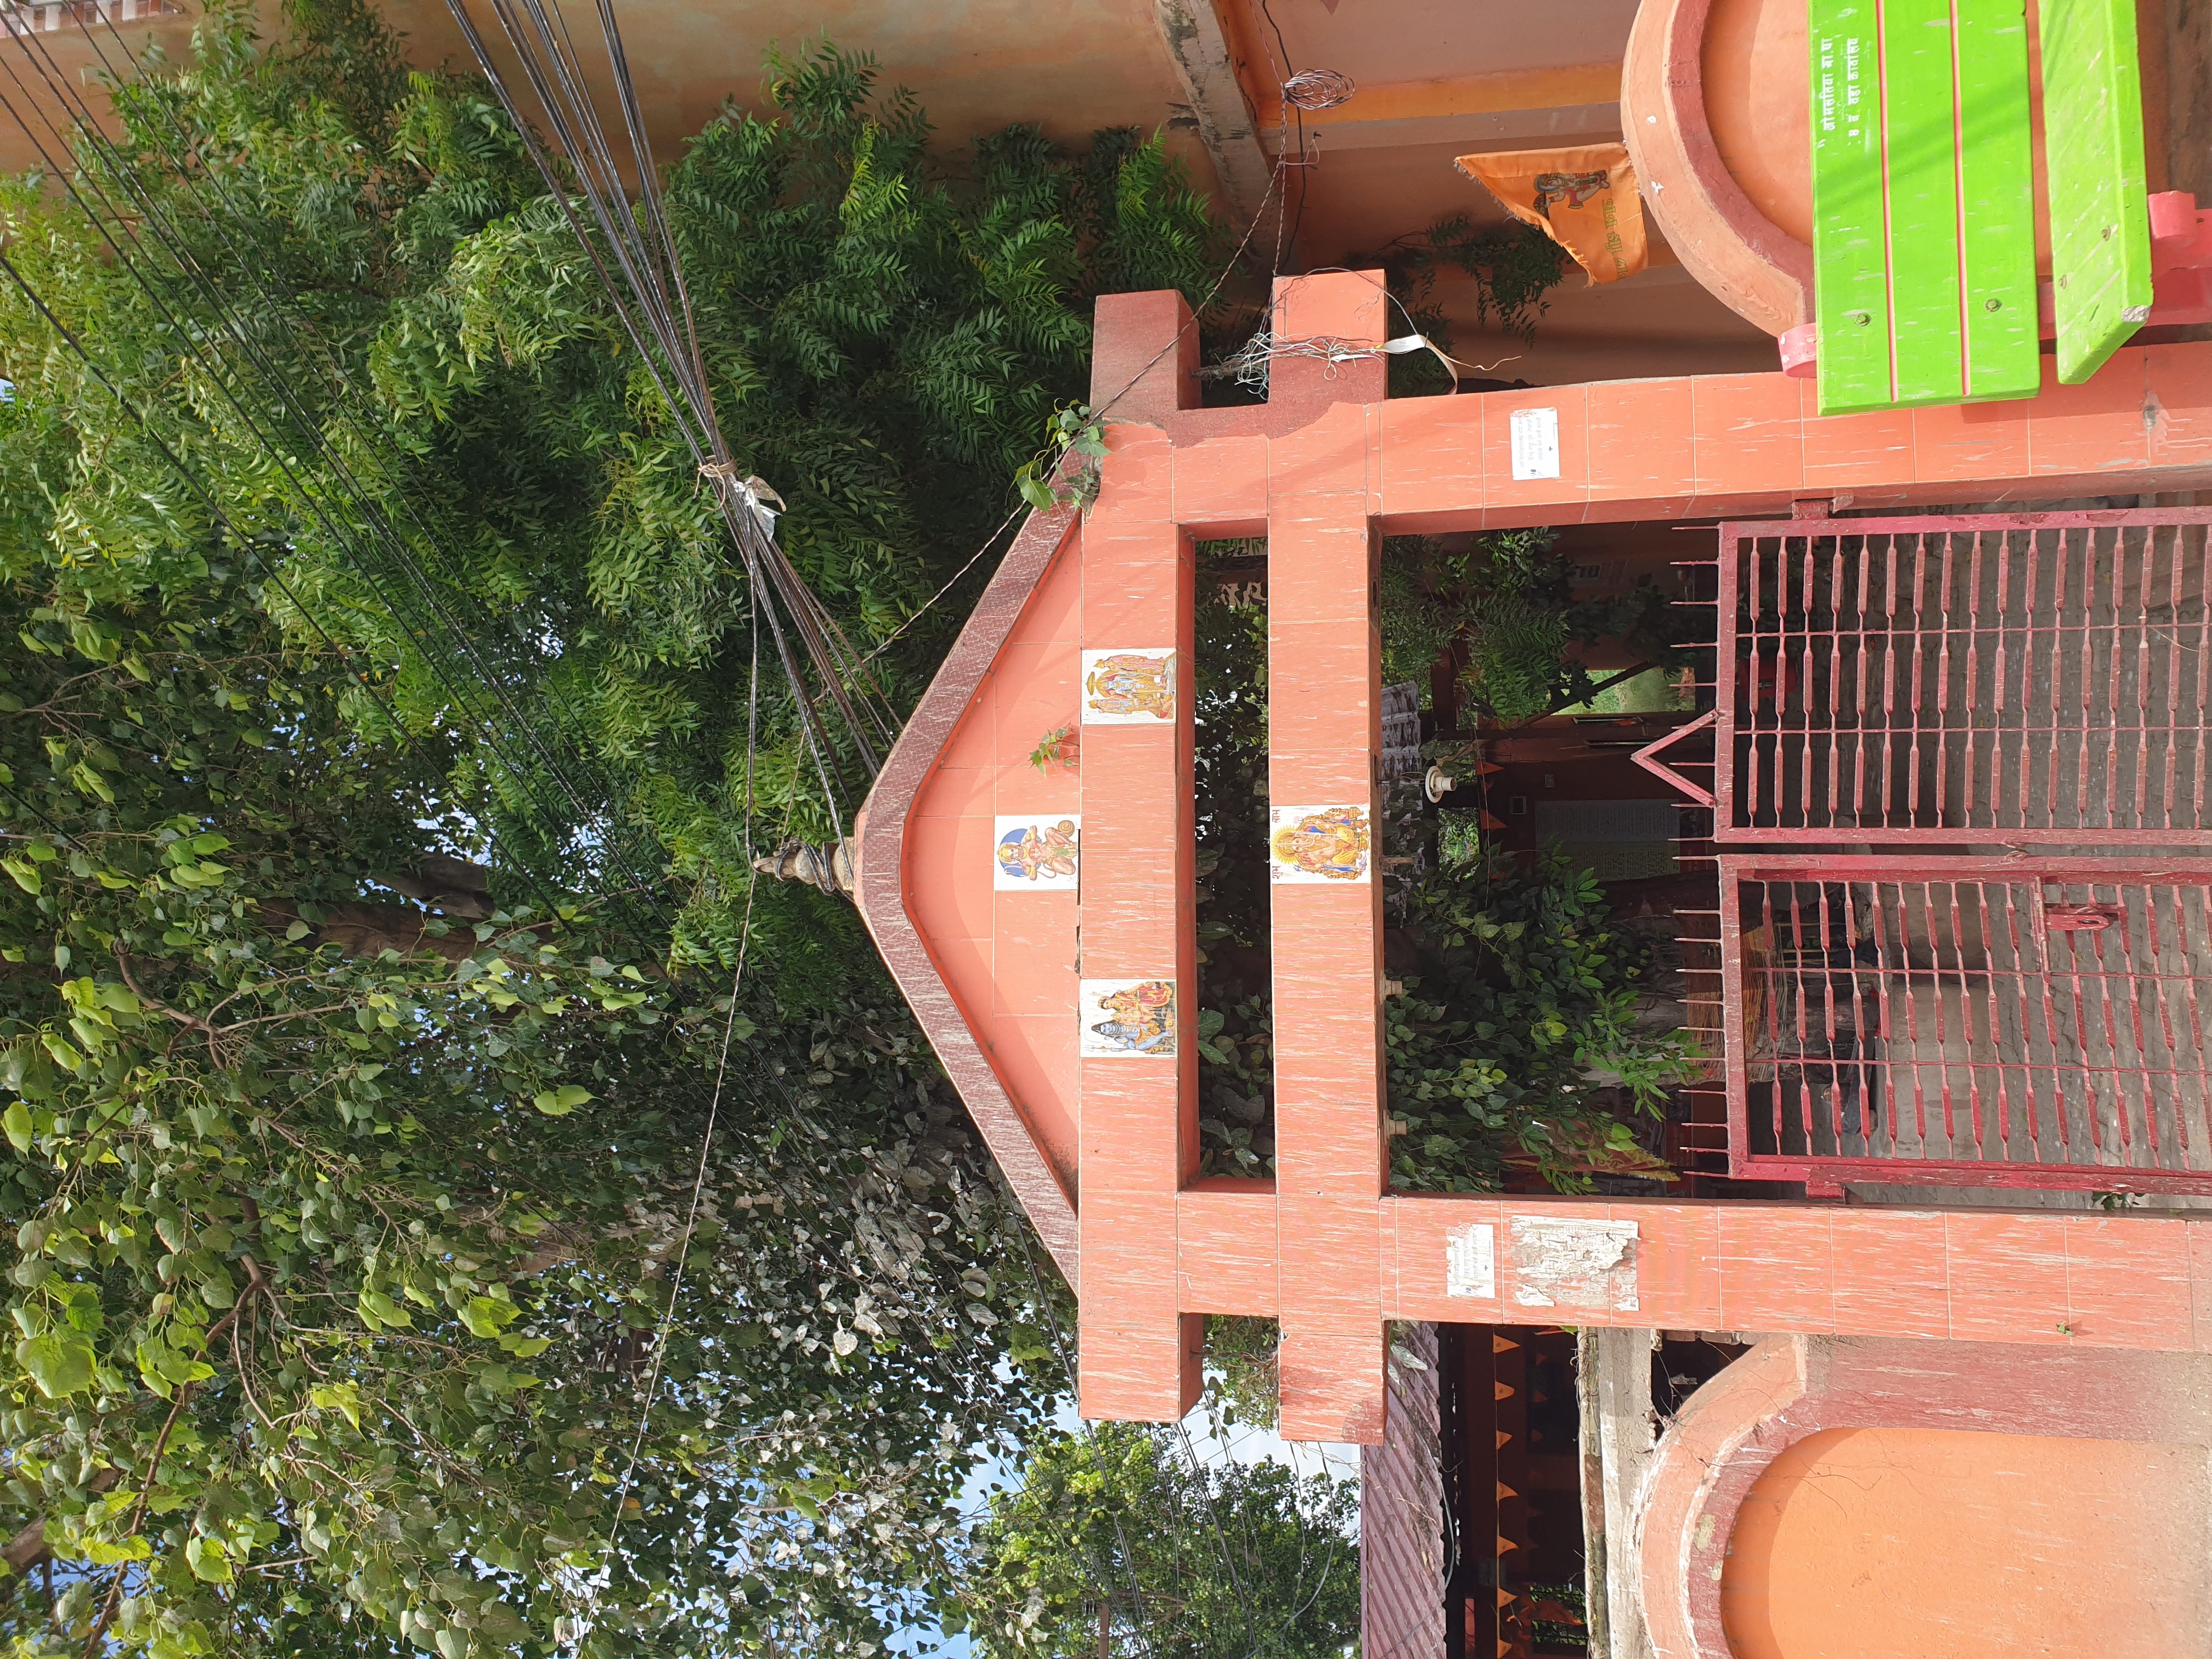
Heritage site: Bhairahawa_Hanuman_Temple